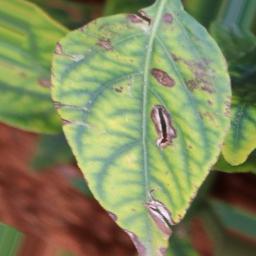
Label: nutritional